Adam Gordon of Auchindoun

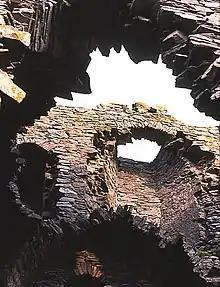
Ruins of Auchindoun Castle

Adam was the son of George Gordon, 4th Earl of Huntly and Elizabeth Keith, daughter of Robert Keith, Master of Marischal.